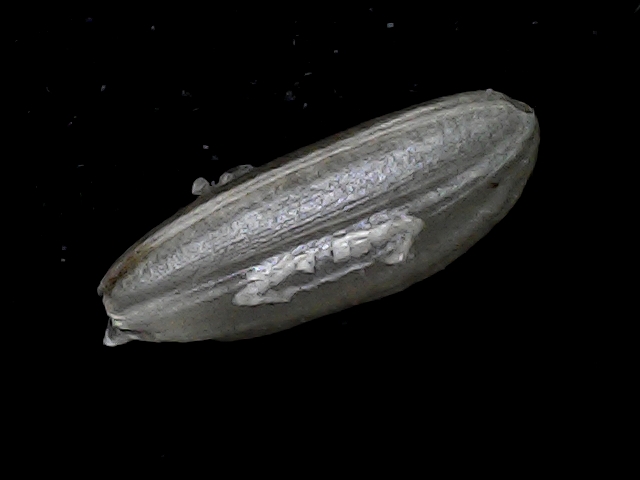
Rice variety: BD95